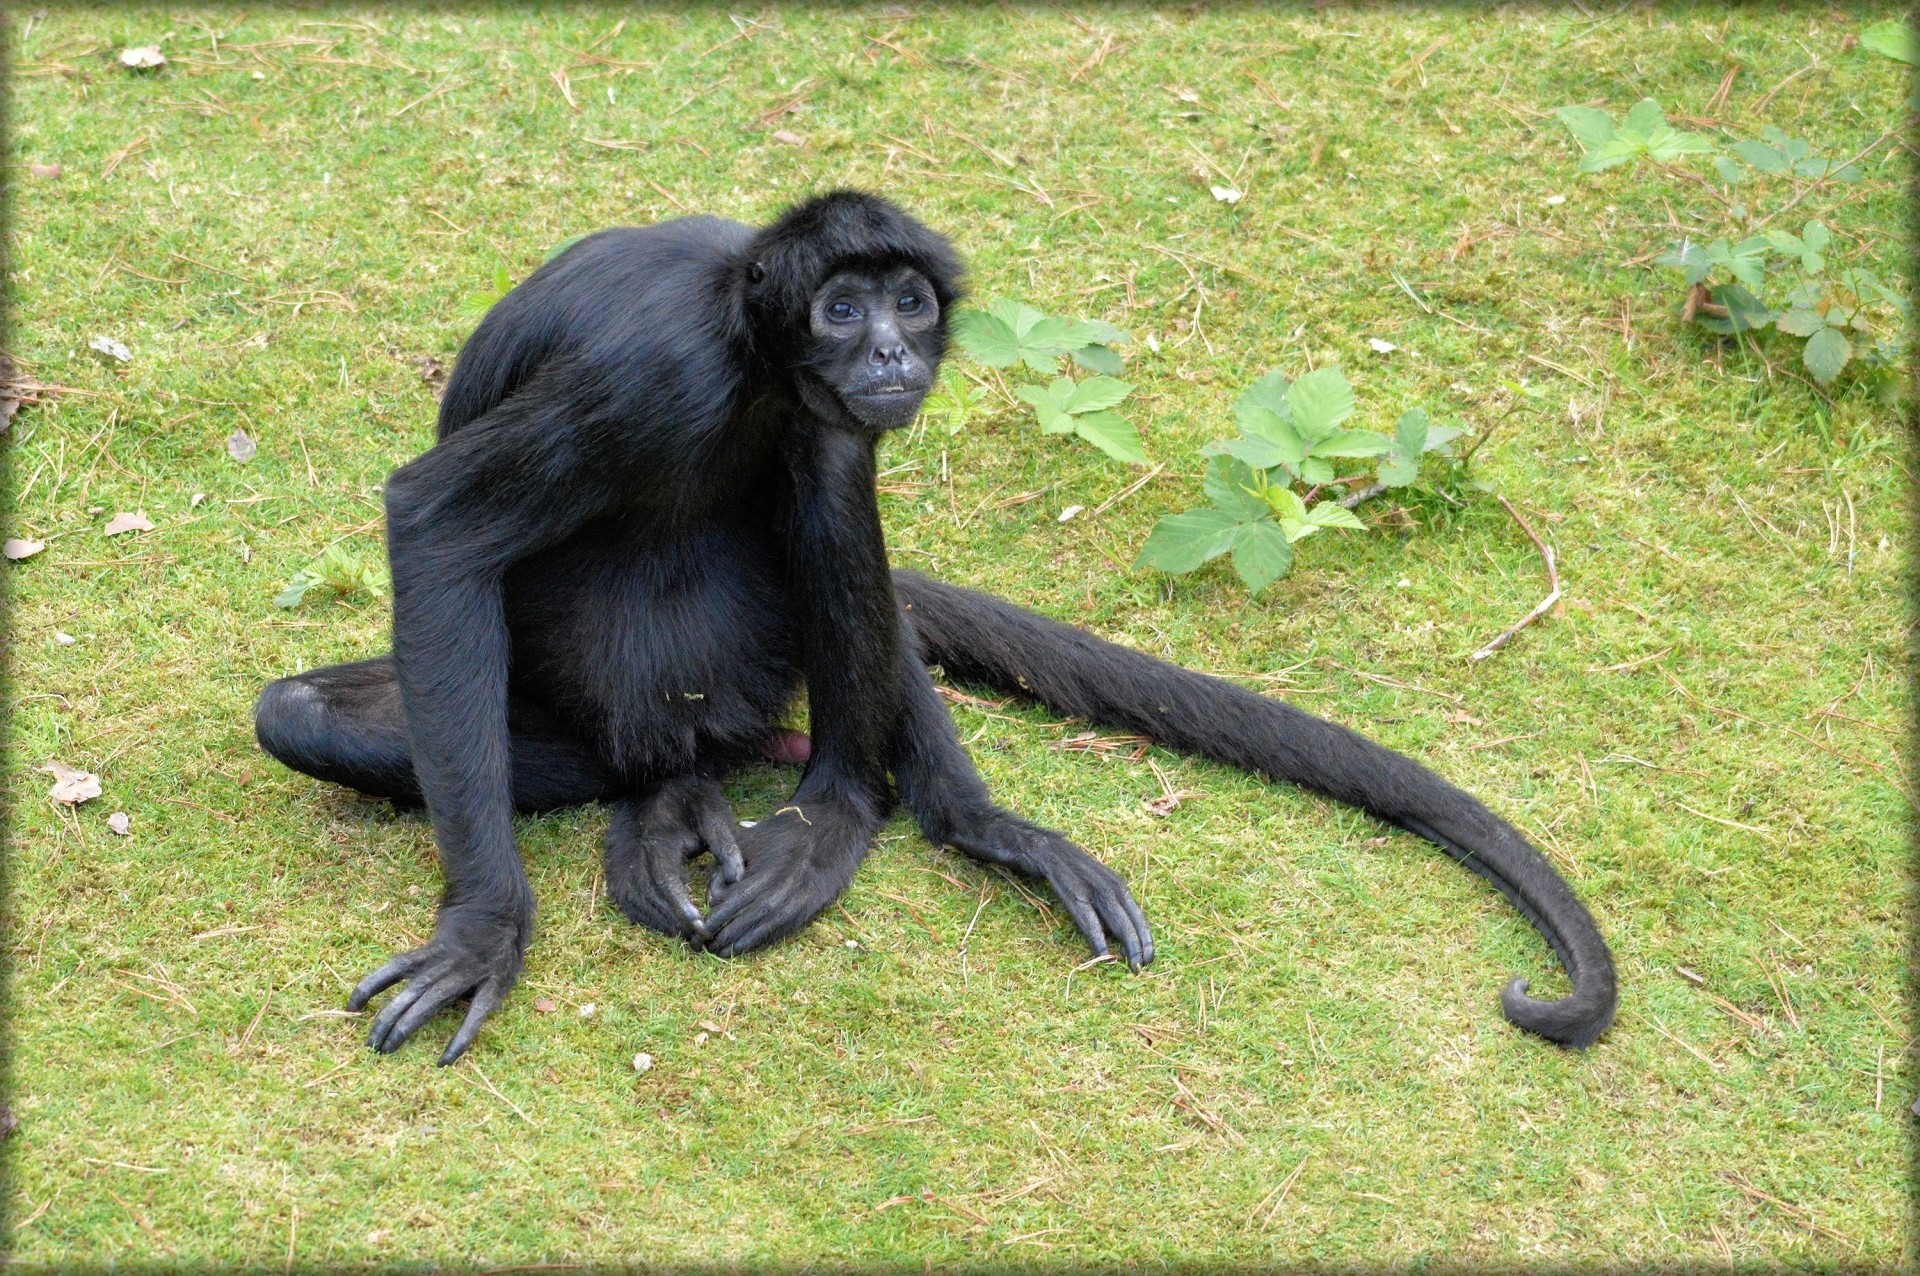
nature, wilderness, animal, wildlife, wild, environment, mammal, monkey, fauna, primate, chimpanzee, outdoors, zoology, vertebrate, species, spider monkey, western gorilla, great ape, common chimpanzee, prehensile tail monkeys, forest devil